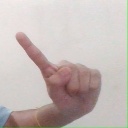
अक्षर: ए